Monika Stadler

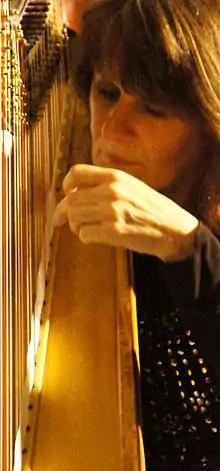
Monika Stadler, 2013.

At the age of 13, Monika Stadler began to learn the Austrian folk harp, but very soon changed to the concert harp